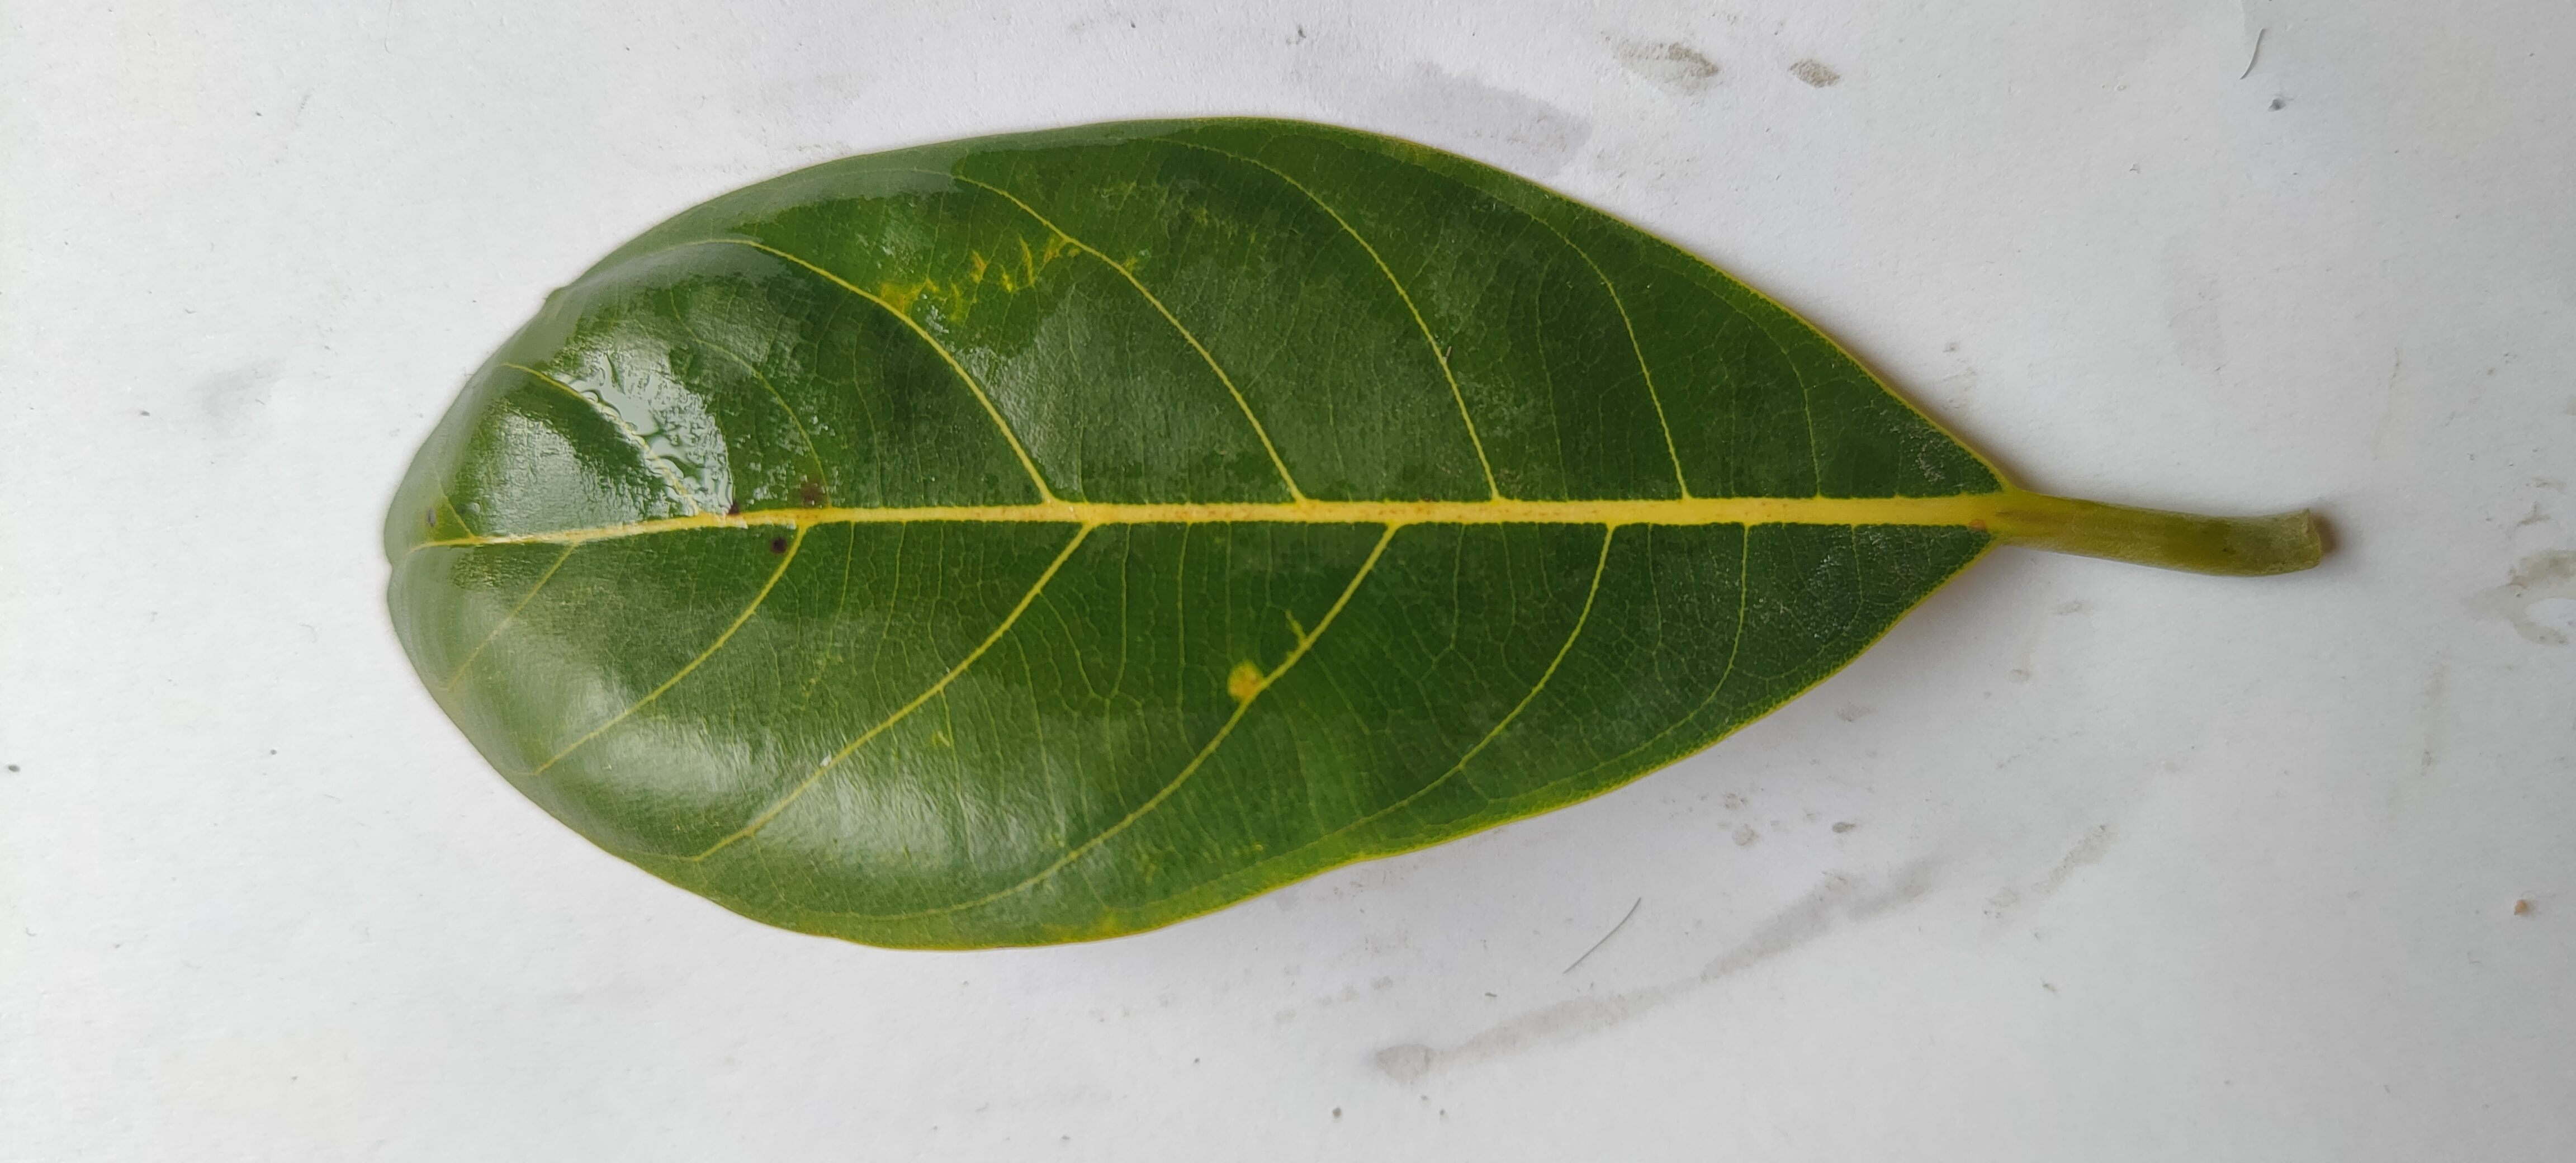
Leaf variety: Jackfruit